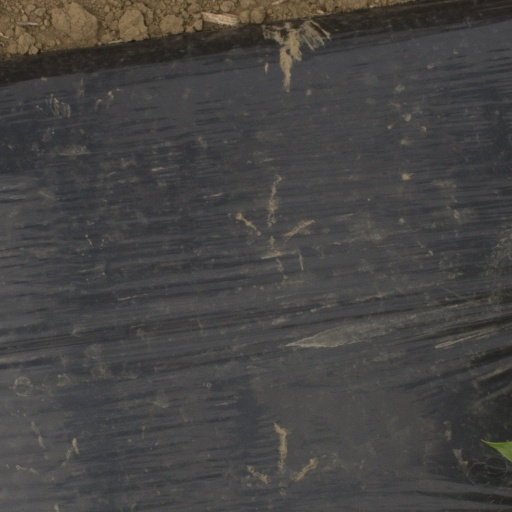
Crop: Jerusalem artichoke